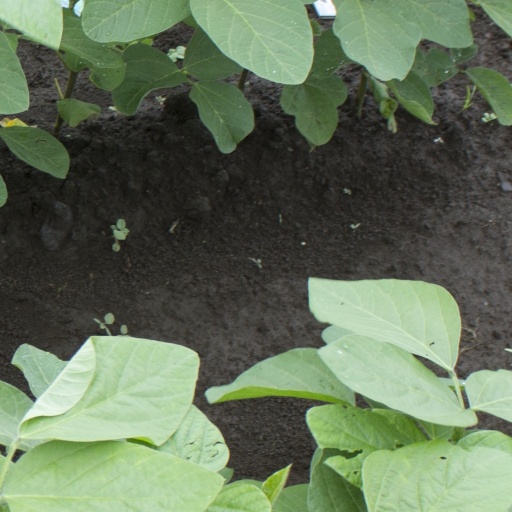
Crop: soybean